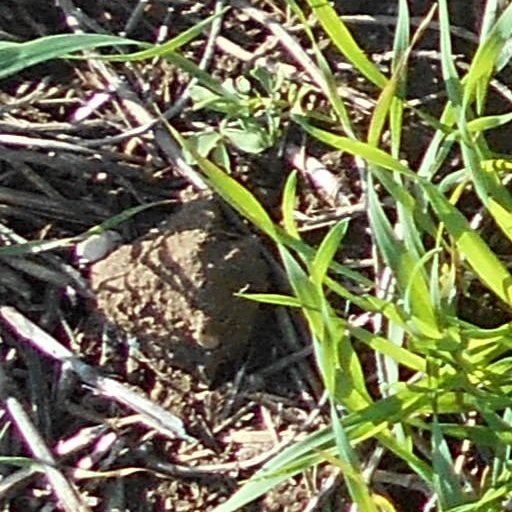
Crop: wheat